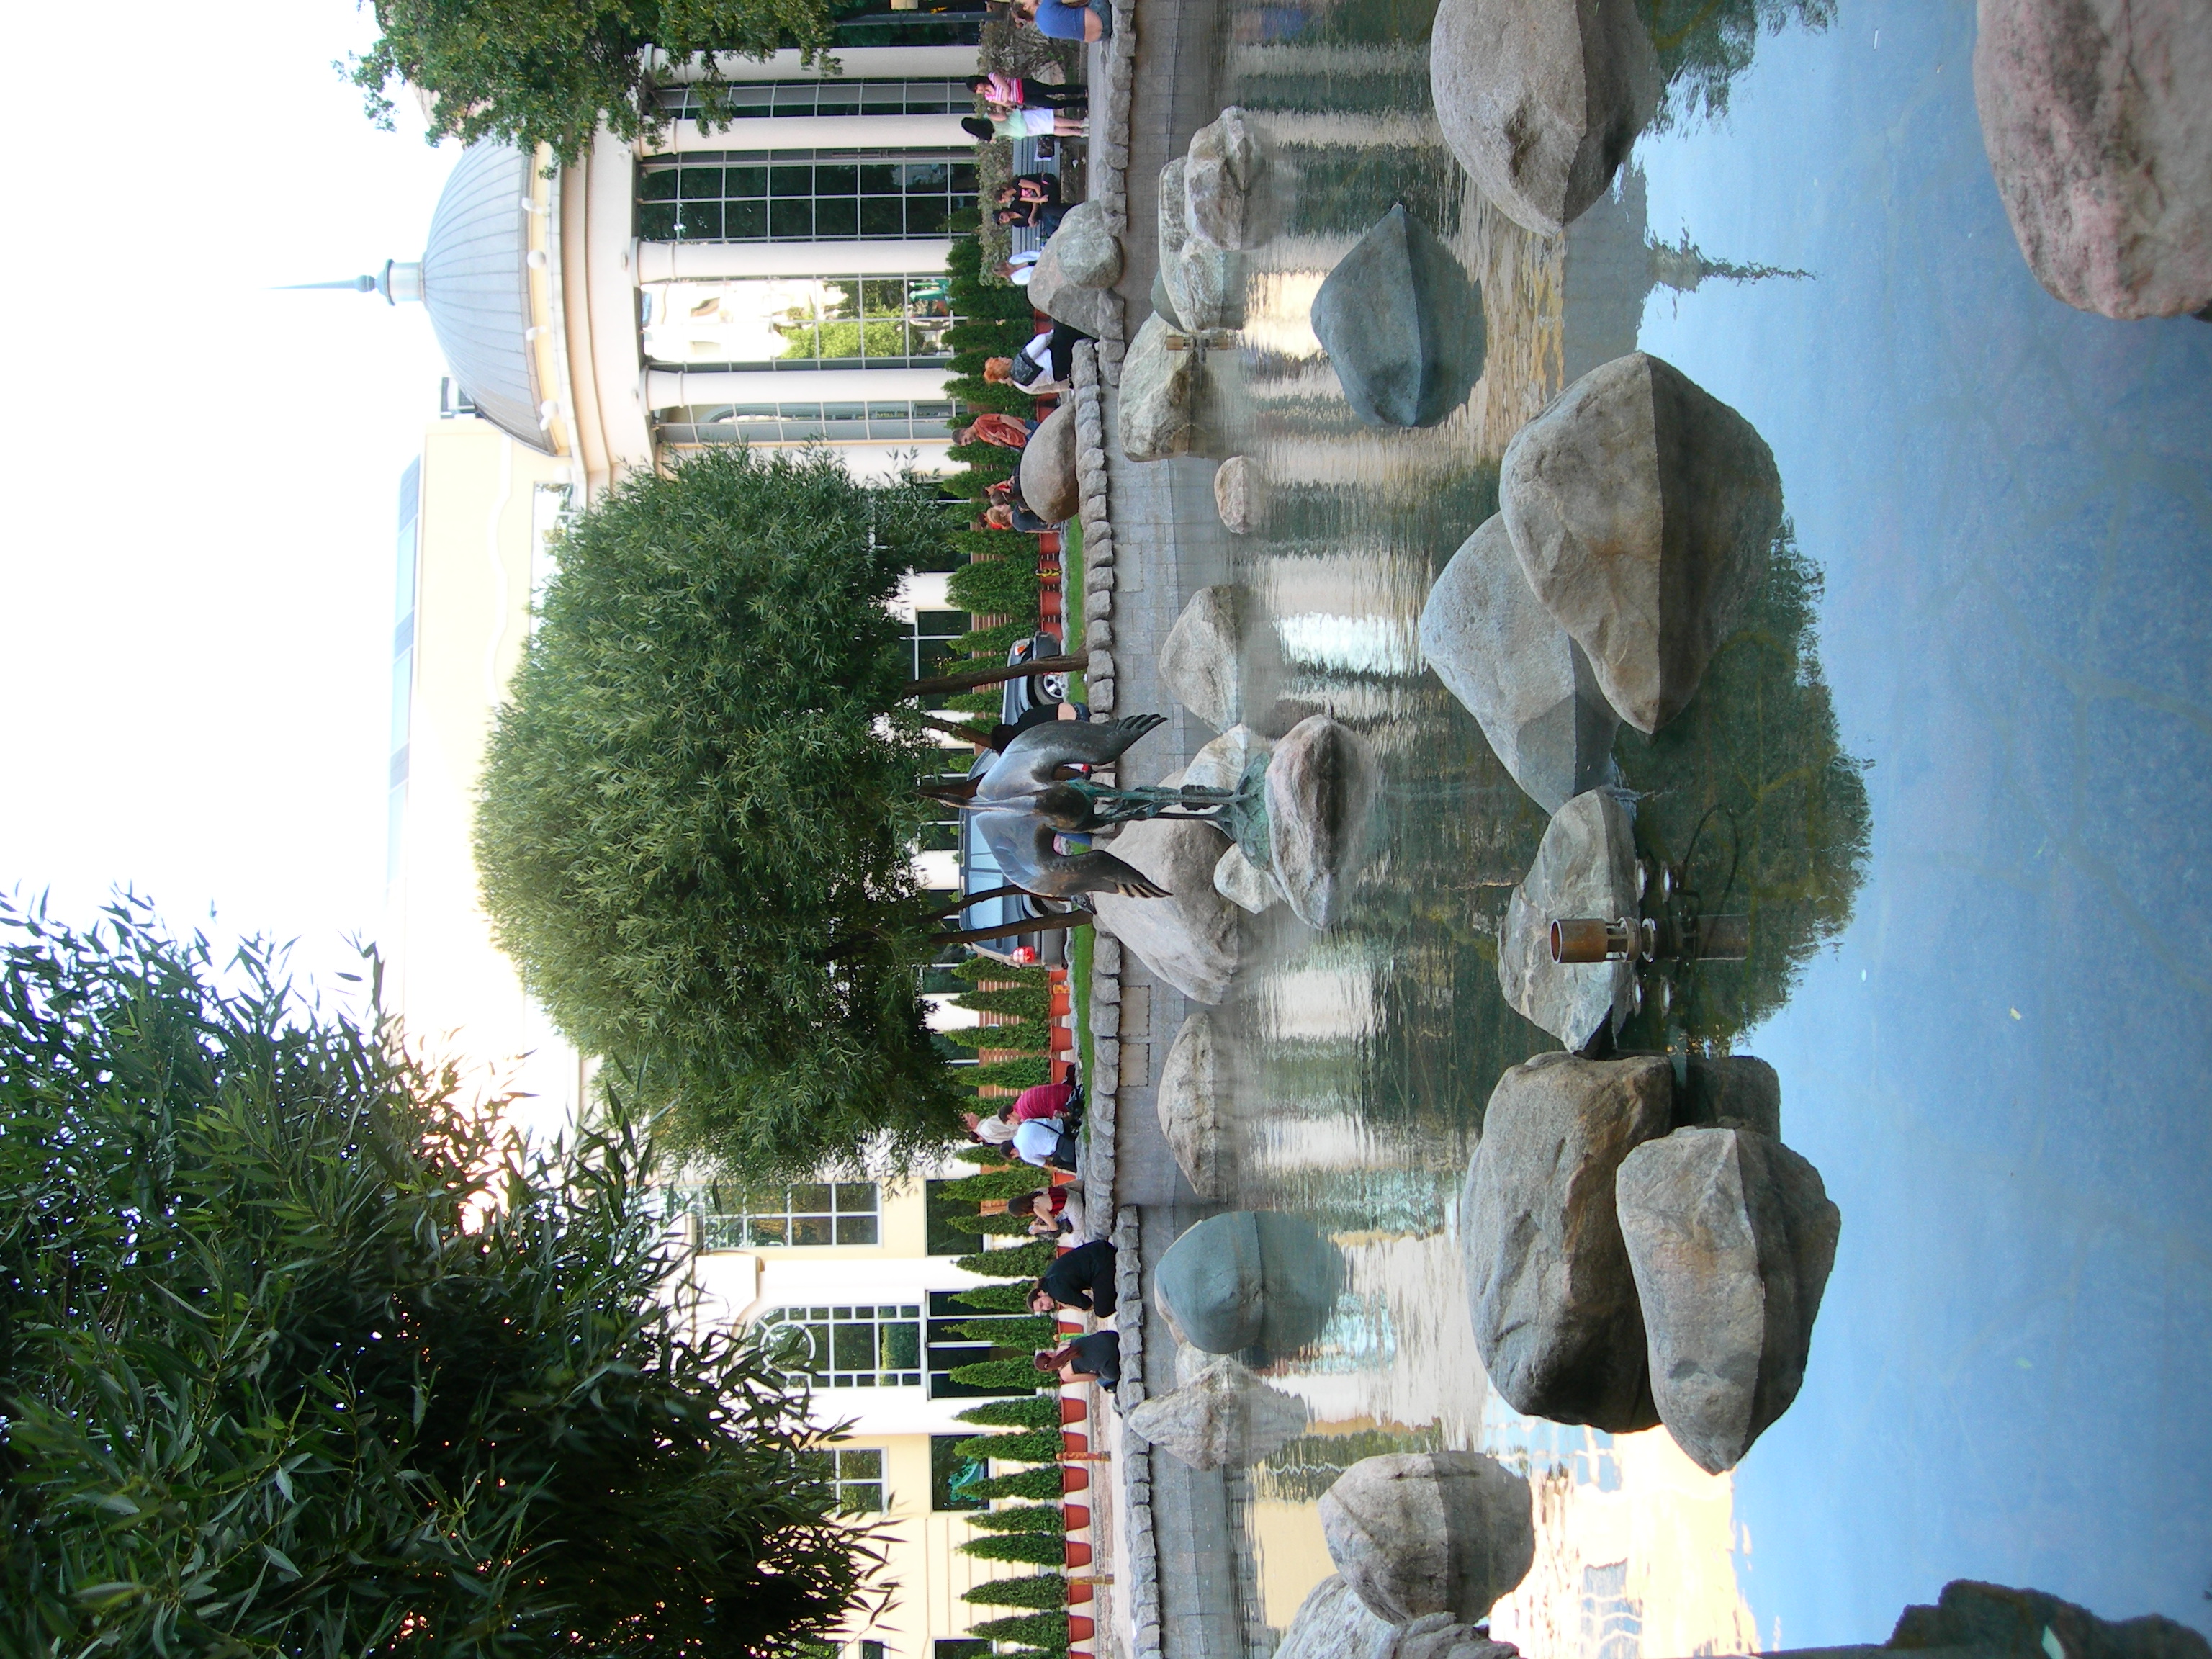
tree, city, wall, monument, cityscape, arch, landmark, nikon, tourism, moscow, cityscapes, water feature, coolpix, 7900, e7900